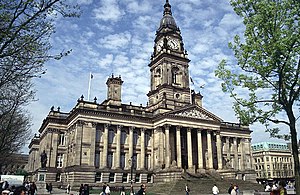
Bolton
Bolton er en by i det nordvestlige England med 128.139 indbyggere. Byen ligger i grevskabet Greater Manchester i regionen North West England.